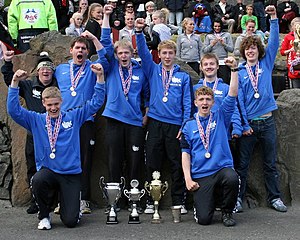
Jallurin
Jallurin, her med drenge under 19, som vandt mesterskabet i 2011
Jallurin er en færøsk robåd i klassen femmandefarer. Den tilhører Róðrarfelagið Knørrur og har siden entré i 2005 gjort sig gældende med flere gode placeringer, både i mesterskabsroning og i børneroning.